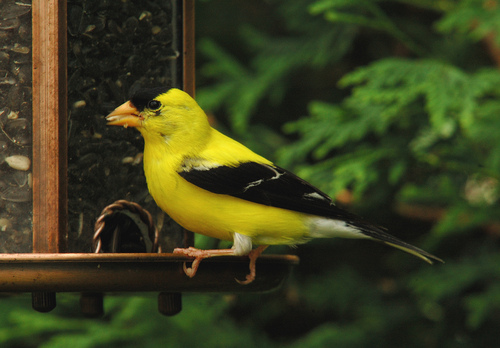
this bird is predominately bright yellow with stark black wings and a small plume of black feathers on its crown.
a beautiful yellow small bird with orange beak, black eyes, black crest, wings and tail.
this small and primarily bright yellow bird has black wings, a black crown and a small orange bill.
this bird is yellow with black wings and crown which a wide bill pointing downward slightly.
yellow bird with black crown and wings and white under feathers along with an orange bill.
this bird is yellow with black and has a very short beak.
this small yellow bird has a black wings and crown with white wing bars and a faint orange beak.
a yellow bird with black wings and a black crown.
a bird with an orange beak, yellow neck and belly with black wings.
this bird has wings that are black and has a yellow belly
Species: American Goldfinch